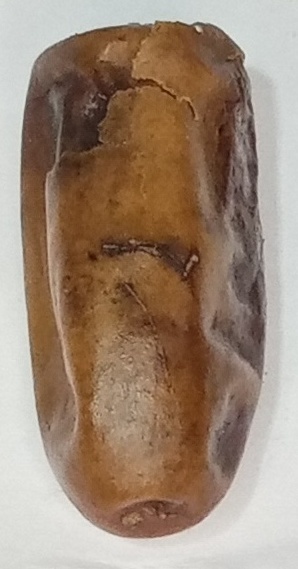
Variety: gajar
Size: medium
Grade: grade-3